Ralph H. Cameron

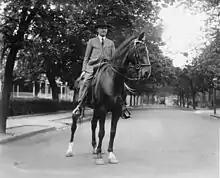
Senator Ralph Cameron (c. 1921)

Upon returning to the Senate, Cameron voted for the Fordney–McCumber Tariff. He was unsuccessful in efforts to establish a tariff on cotton imports. He voted for the Bonus Bill but later voted against overturning President Harding's veto. When the Bonus Bill came back up in 1924, Cameron voted for the legislation again and supported overturning President Coolidge's veto.